Yanase (car dealership)

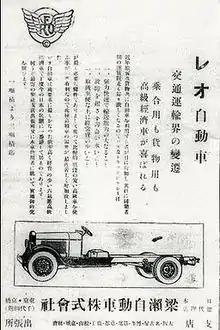
1929 REO advertisement sold at Yanase

Yanase was established in Hibiya, Tokyo in 1915 initially as a truck and bus builder by Chotarō Yanase, as a part of the Mitsui Group. By 1920 the company became an importer of General Motors products, primarily Buicks and Cadillacs. Yanase was born in Toyooka village (now Takasaki), Usui, Gunma, Japan December 5, 1879, and died July 11, 1956. He was a graduate of the Tokyo Commercial High School, having earlier attended Tokyo Metropolitan High School at Hibiya. After graduation from the Tokyo Commercial High School in 1904, he worked for the Mitsui OSK Shipping Lines when the company was previously known as Osaka Shipping. When Yanase began the importing company with Mitsui, he also imported petroleum mineral oil products. The mineral oil business became Yanase Shoji Co. Ltd. while the importing of automobiles became Yanase Automobile Co. Ltd, where Mr. Yanase served as president. The automobile business was in danger of going bankrupt, until the Great Kantō earthquake of 1923, where his company was instrumental in importing General Motors GMC trucks to help with the disaster recovery efforts, and continued to provide vehicles as the transportation infrastructure was rebuilt. Mr. Yanase was abroad on a business trip, and when he learned there was an earthquake back home, he immediately exported to Japan 2,000 Chevrolet Superior trucks to assist in the recovery efforts. Yanase also imported REO Motor Car Company vehicles and chassis.